101st Brigade (United Kingdom)

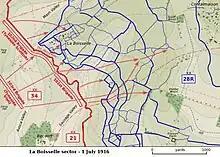
34th Division's attack on Sausage Valley, 1 July 1916.

On 6 August 1914, less than 48 hours after Britain's declaration of war, Parliament sanctioned an increase of 500,000 men for the Regular British Army. The newly-appointed Secretary of State for War, Earl Kitchener of Khartoum, issued his famous call to arms: 'Your King and Country Need You', urging the first 100,000 volunteers to come forward. This group of six divisions with supporting arms became known as Kitchener's First New Army, or 'K1'. The K2 and K3 battalions, brigades and divisions followed soon afterwards. So far, the battalions had all been formed at the depots of their parent regiments, but recruits had also been flooding in to the Special Reserve (SR) battalions (the former Militia). These were deployed at their war stations in coastal defence where they were training and equipping reservists to provide reinforcement drafts to the Regular Army fighting overseas. The SR battalions were soon well above their establishment strength and on 8 October 1914 the War Office (WO) ordered each SR battalion to use the surplus to form a service battalion of the 4th New Army ('K4'). In November K4 battalions were organised into 18 brigades numbered from 89 to 106 and formed into the 30th–35th Divisions.